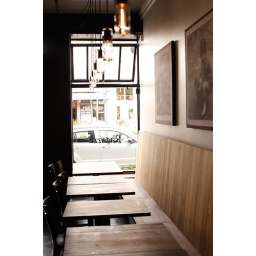
Black walnut tables reference the trees from owner Sharon Ardiana's childhood in Pittsburgh.